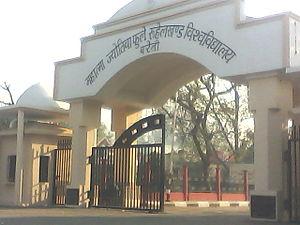
L'université Mahatma Jyotiba Phule Rohilkhand est une université d'État situé à Bareli, Uttar Pradesh en Inde.
En Inde, une université d'État est gérée et financée par le gouvernement de l’État dans lequel elle est située.